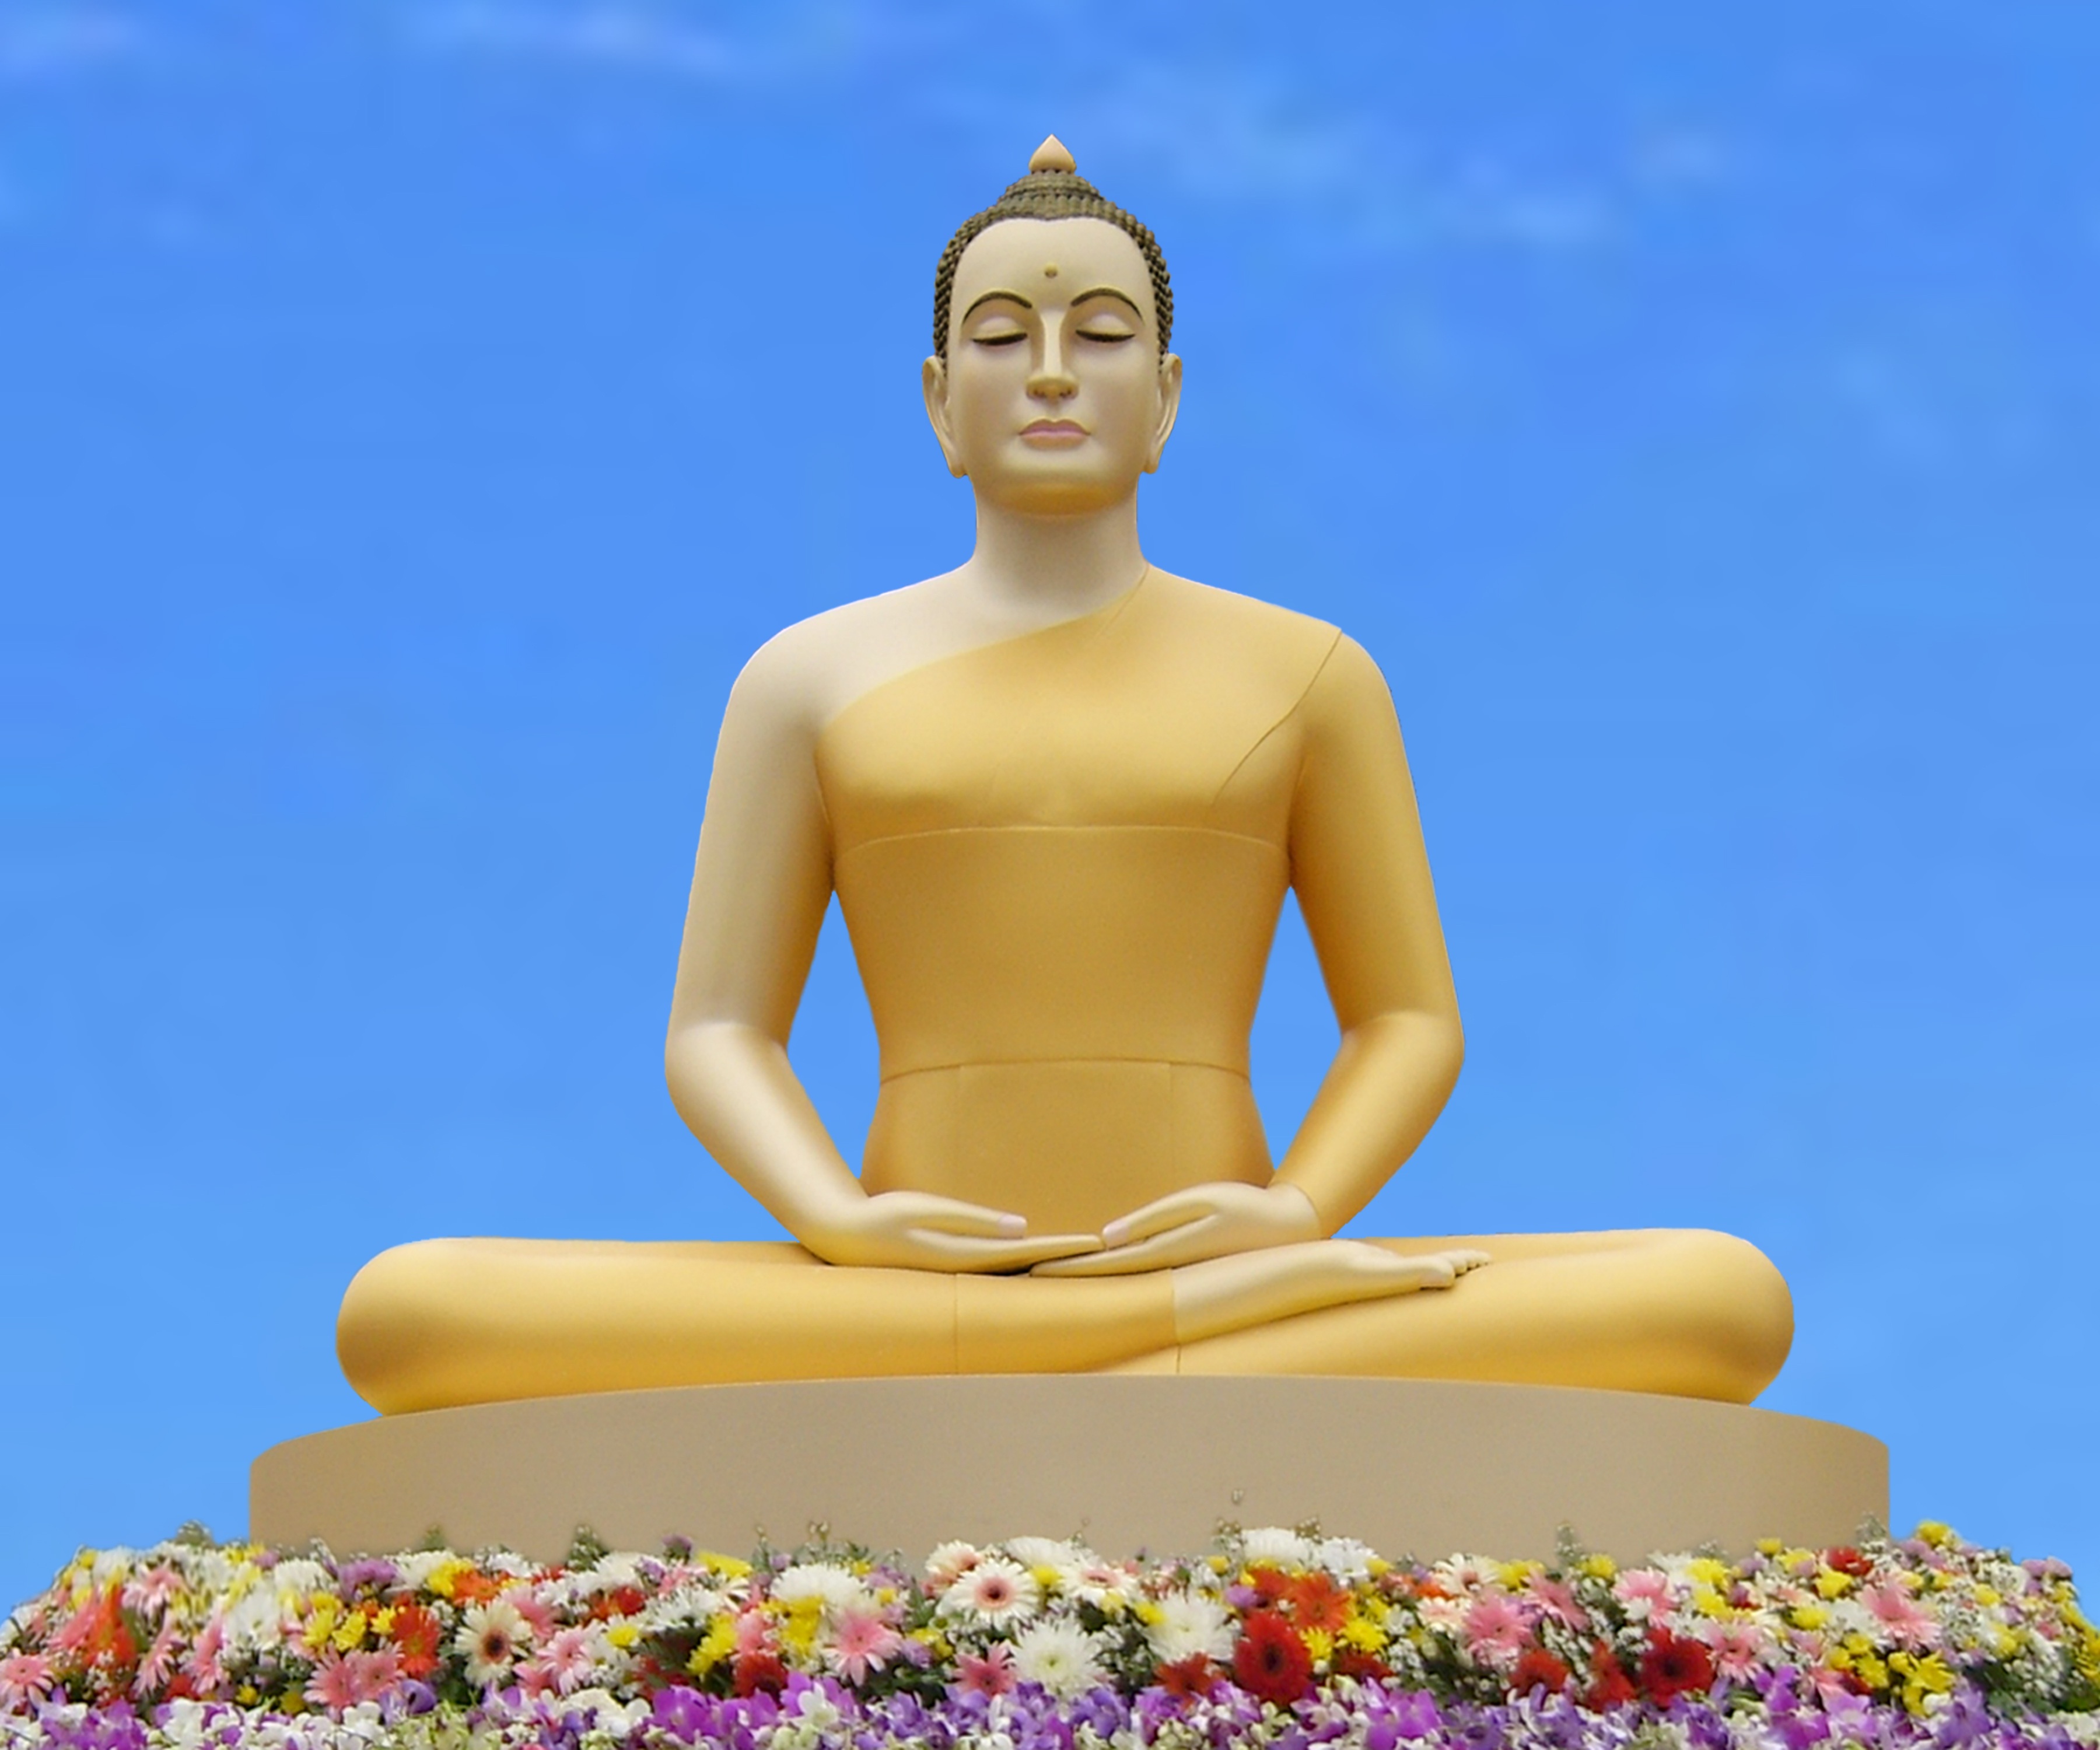
statue, tranquil, sitting, peace, calm, meditate, toy, zen, thailand, meditation, gold, yoga, buddha, wat, buddhists, gautama buddha, human positions, phra dhammakaya